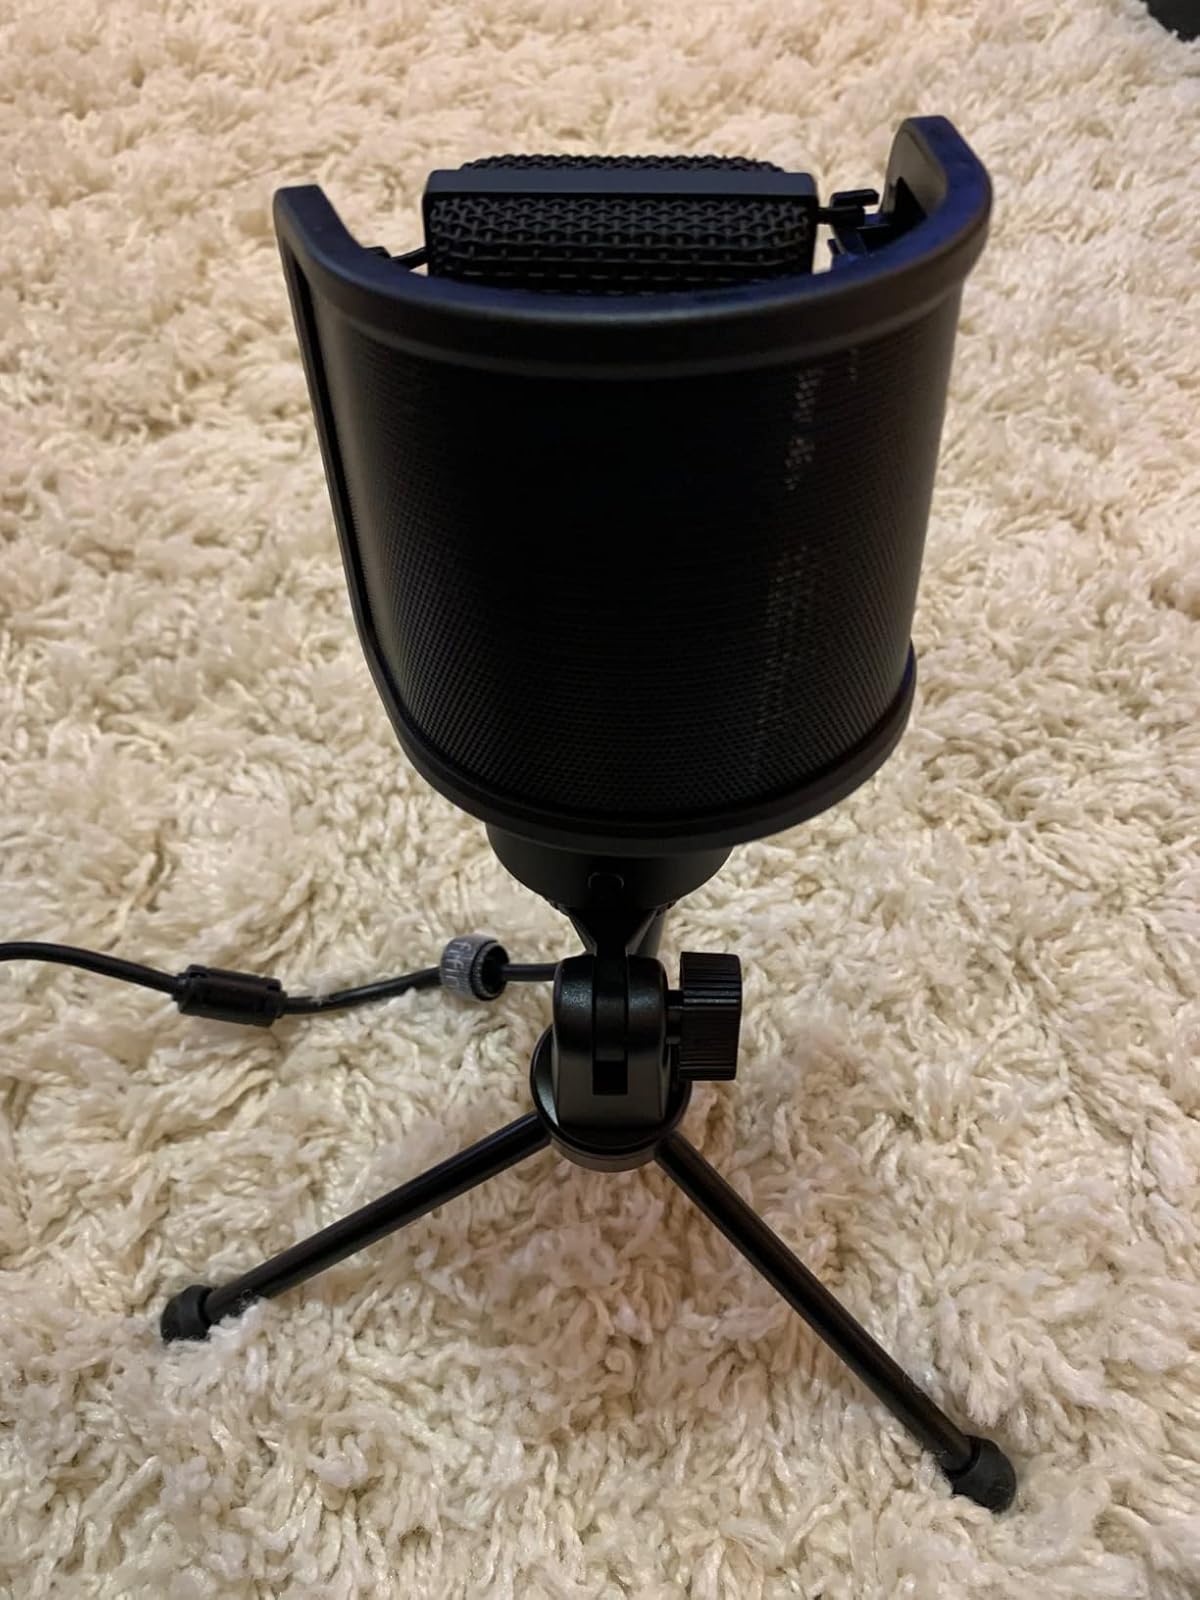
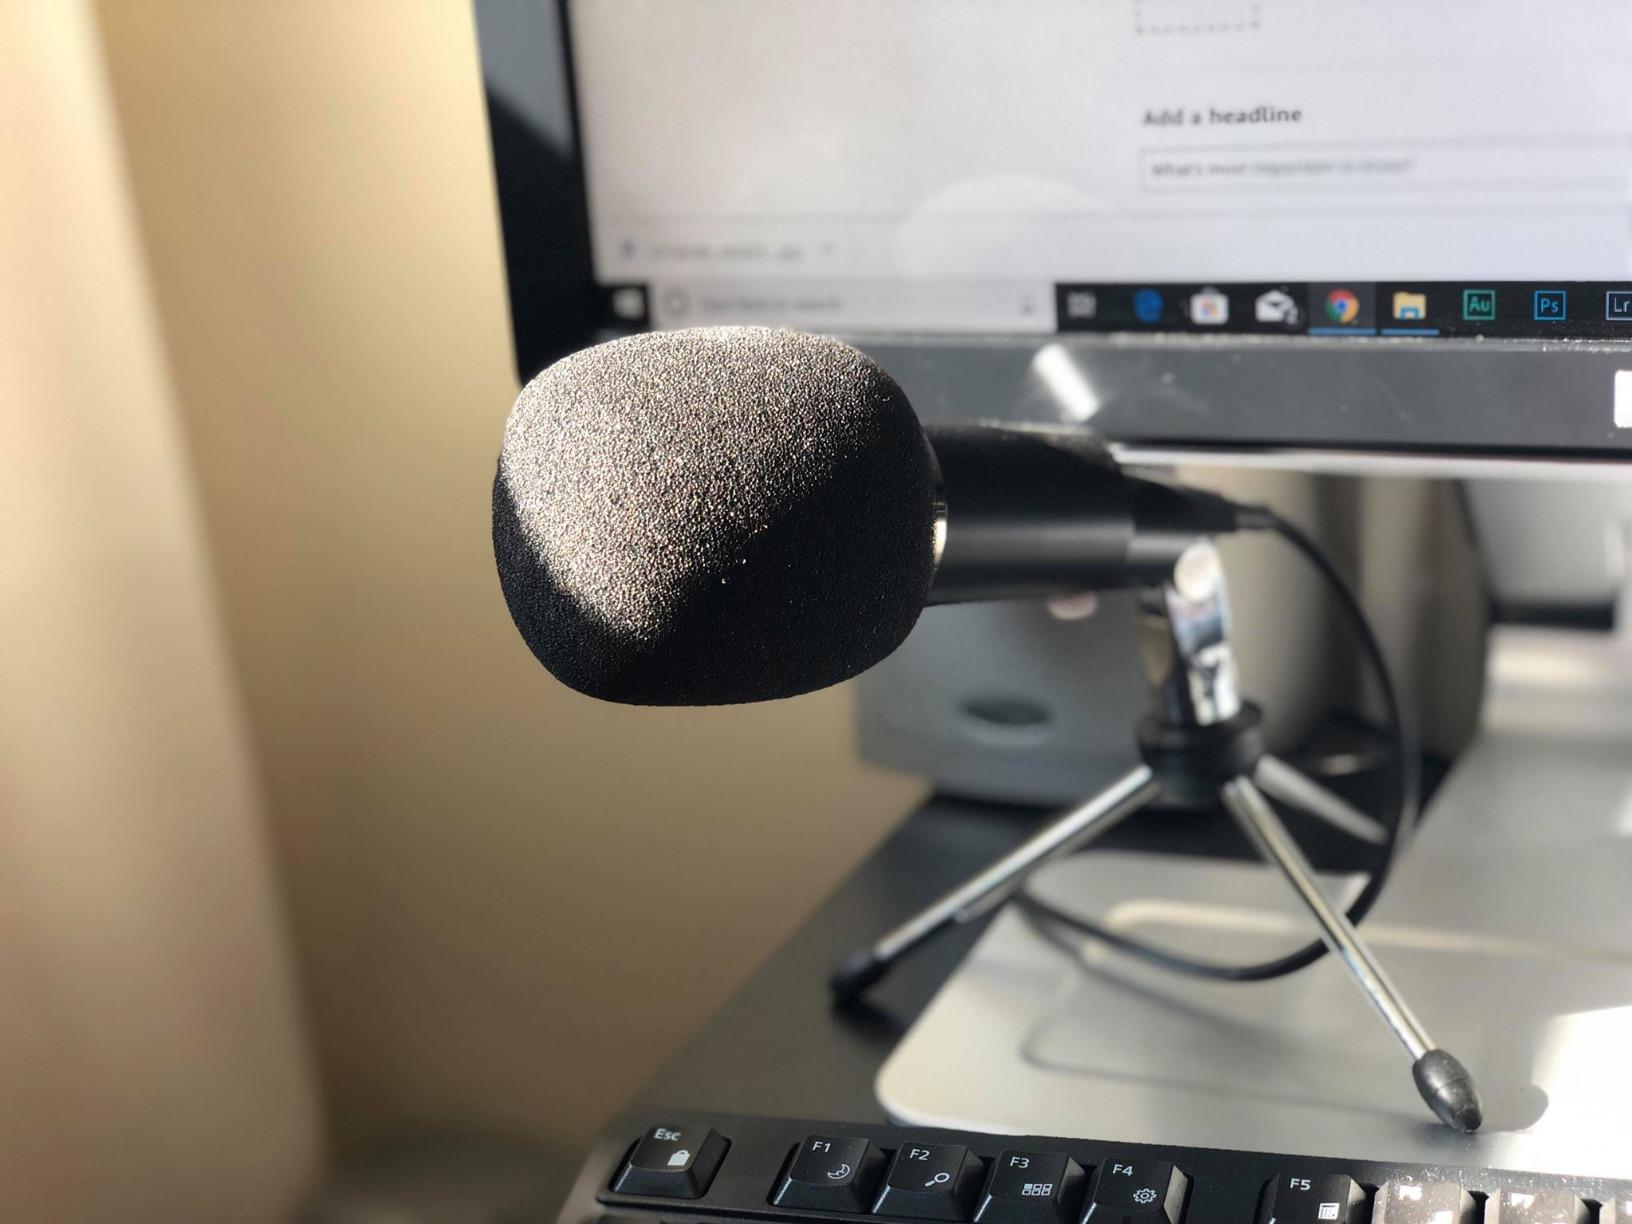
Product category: microphone
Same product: no